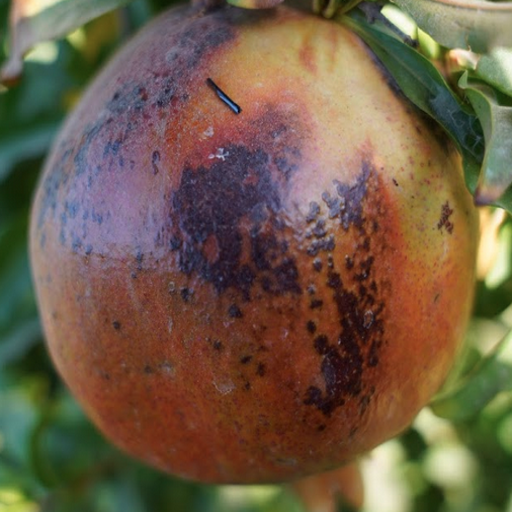
Label: Sunburn